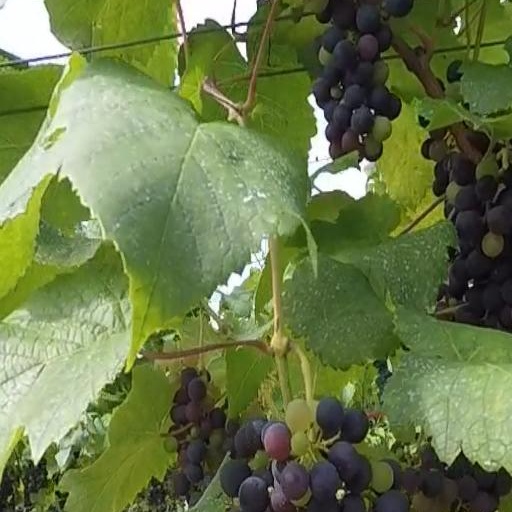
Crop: grape